Georgina Sparks

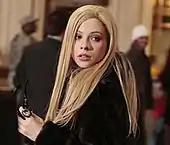
Georgina returns to the Upper East Side in disguise, on episode "Last Tango, Then Paris".

Georgina appears in the third season of the show as Blair's roommate. She convinces Dan and Vanessa that she has changed, even though she is plotting revenge against Blair. She starts a relationship with Dan, not realizing that he was not interested in anything serious. Georgina is still up to her old ways by sending Blair on a wild goose chase for entering a secret society. After Serena discovers this scheme tells Dan that Georgina created a scheme that threatened to ruin Chuck and Blair's relationship, he decides to end things with her. It is then revealed that she has grown very attached to Dan. Because he broke things off with her, she plans to find another way to cause more damage. At the end of the third episode in the season, Georgina plans to make a trip to Boston after she overhears Scott bidding farewell to Vanessa, with that Scott Adler is in fact Rufus and Lily's son.